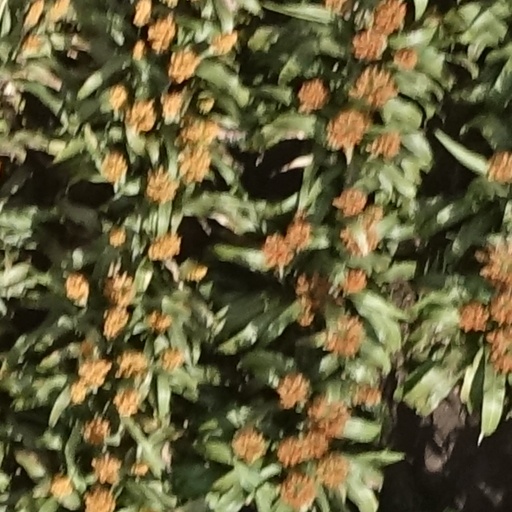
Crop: sorghum